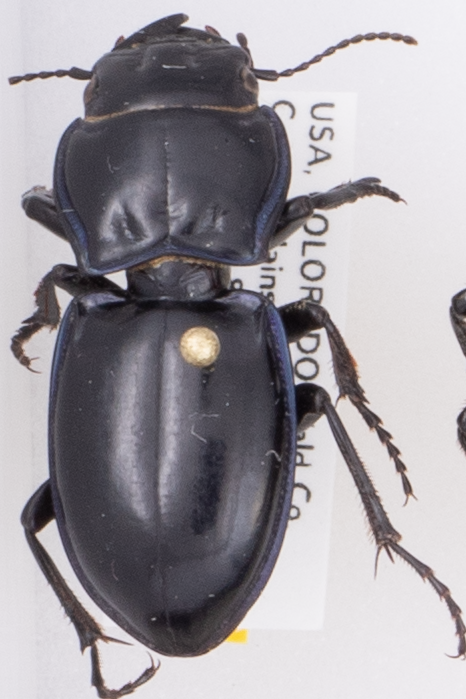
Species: Pasimachus elongatus
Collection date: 2018-08-30
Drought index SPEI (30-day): -0.932
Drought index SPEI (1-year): -0.764
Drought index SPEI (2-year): -0.746